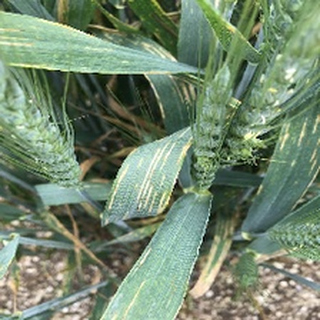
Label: wheat_yellow_rust